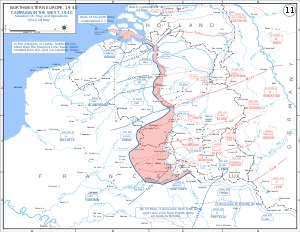
Slaget om Frankrig / Maj: Fall Gelb, angrebet på Nederlandene og det nordlige Frankrig / Centrum
Det tyske fremstød indtil middag den 16 maj 1940
Slaget om Frankrig, også kendt som Frankrigs fald, er betegnelsen for den tyske invasion af Frankrig, Holland, Belgien og Luxembourg, som startede den 10. maj 1940. Slaget bestod af to hovedoperationer. I den første, der havde kodenavnet Fall Gelb, stødte tyske panserdivisioner igennem det bjergrige område ved Ardennerne, gennembrød den allierede front og stødte frem til Den engelske kanal, hvorved de allierede styrker, som var rykket ind i Belgien blev afskåret og omringet. De britiske tropper i British Expeditionary Force og mange franske soldater blev imidlertid evakueret fra strandene ved Dunkerque i Operation Dynamo.